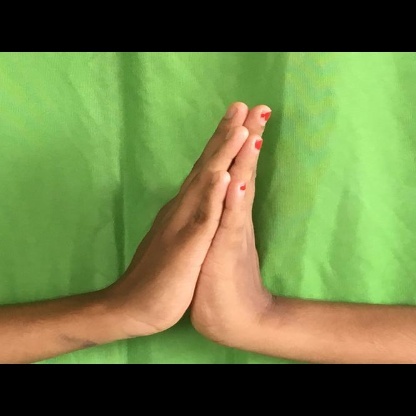
Mudra: Anjali